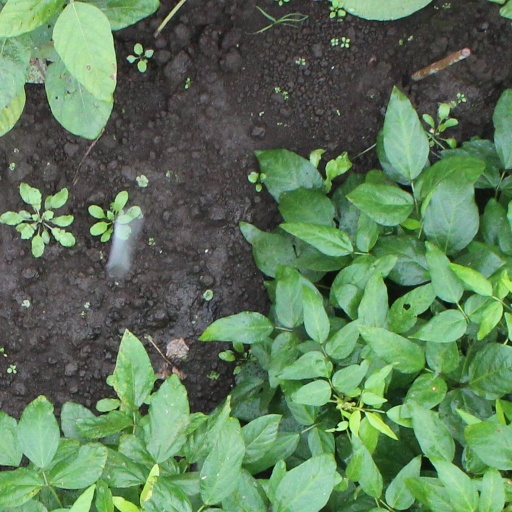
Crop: soybean